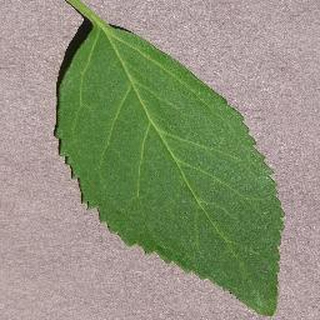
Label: healthy_cherry